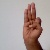
The image shows a hand gesture representing the letter 'F' in Indian Sign Language.